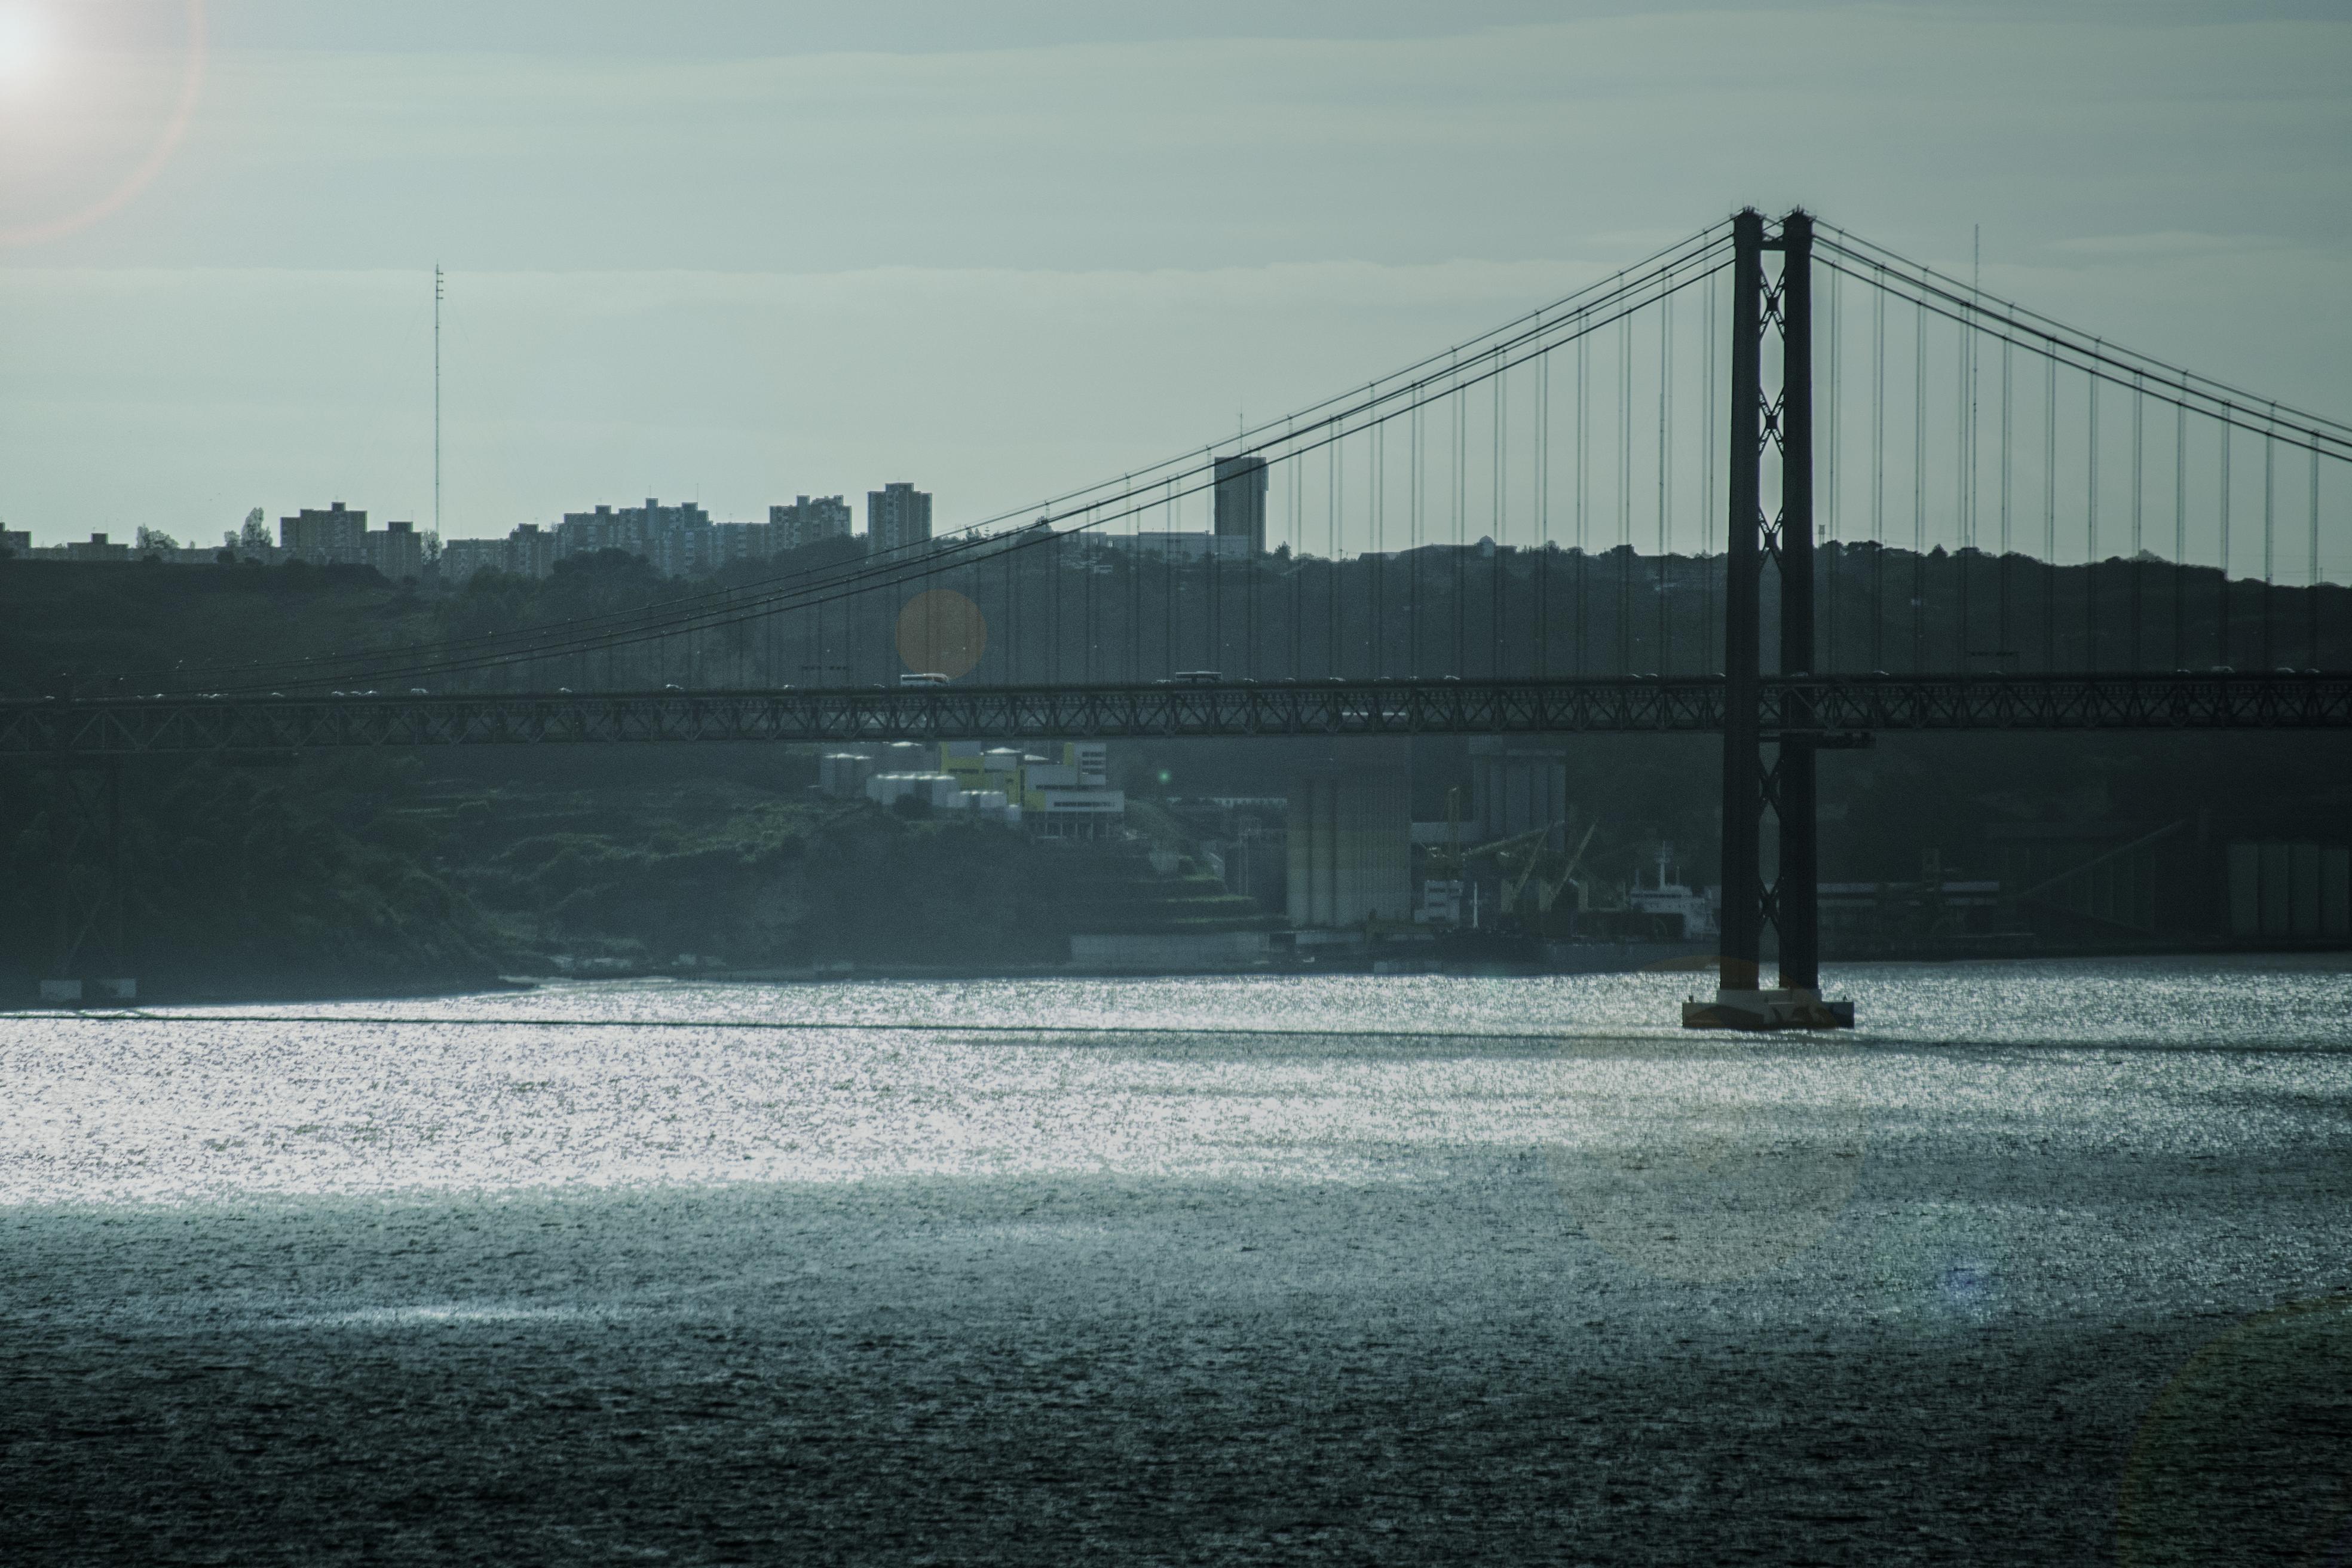
landscape, sea, water, horizon, bridge, skyline, sunlight, morning, wave, dawn, dusk, europe, line, reflection, scenery, nikon, paysage, fleuve, paisible, scene, nikkor, pont, quiet, tranquilit, calme, lisbonne, tage, serein, paeceful, yann, coeuru, c uruyann, s r nit, atmospheric phenomenon